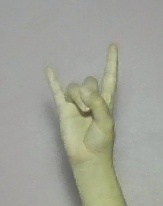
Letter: la